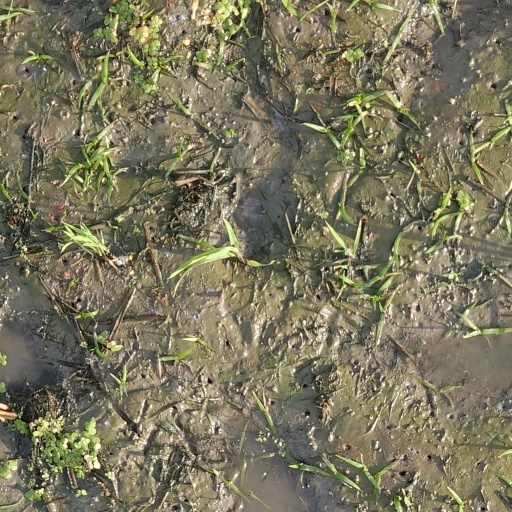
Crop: rice